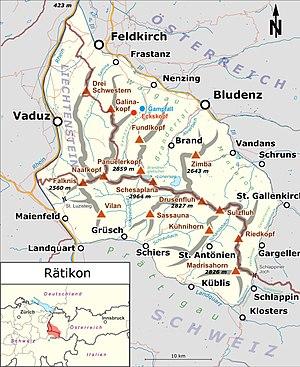
Fichier révisé Rätikon avec tête d'angle et Gampfall. La carte originale provient de WP-User Pechristener et serait enregistrée dans le fichier: ""Rätikon_map.png""."